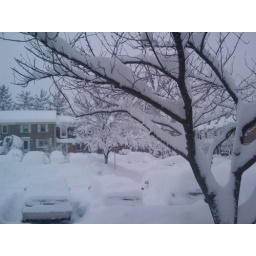
There were tree collapses all over the place. The next street over is actually blocked in by a fallen tree.